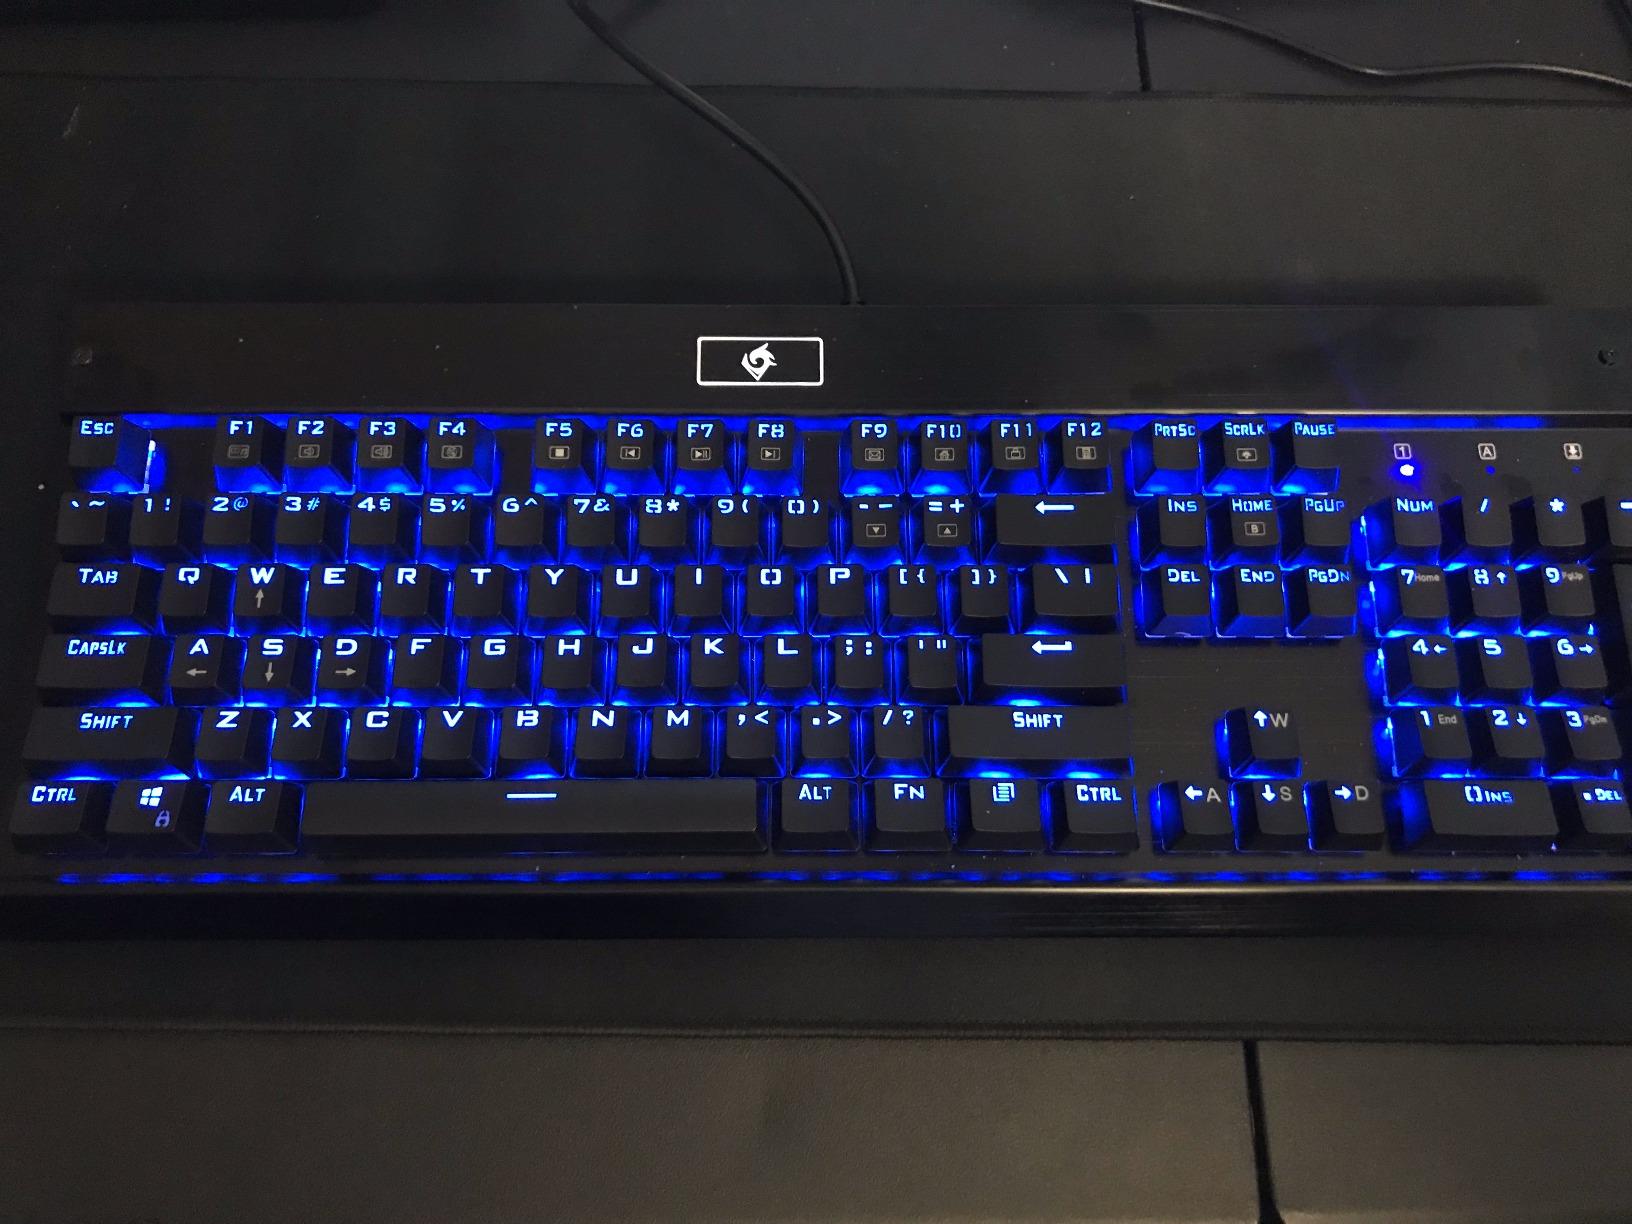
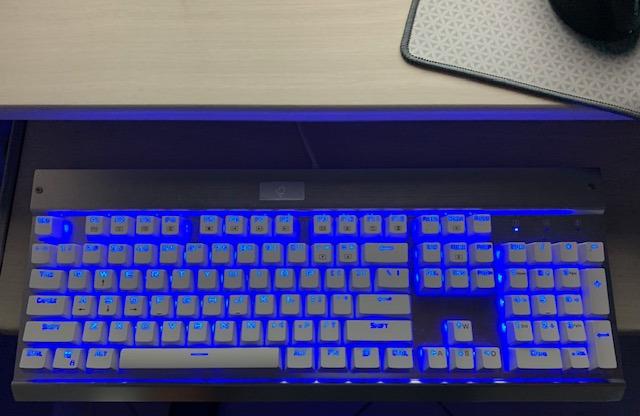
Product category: keyboard
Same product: no